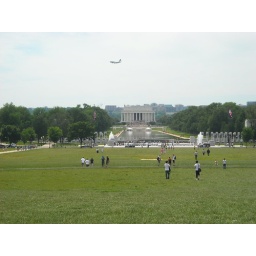
The Reflecting Pool, with an aeroplane flying over